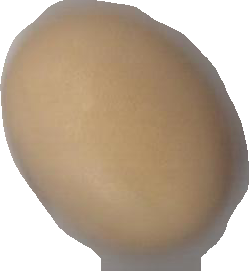
Variety: Anjasmoro